Hausa people

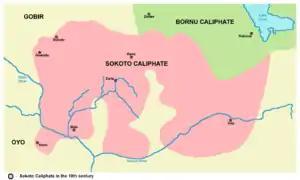
The Hausa–Fulani Sokoto Caliphate in the 19th century

From 1804 to 1808, the Fulani, another Islamic African ethnic group that spanned West Africa and have settled in Hausaland since the early 1500s, with support of already oppressed Hausa peasants revolted against oppressive cattle tax and religious persecution under the new king of Gobir, whose predecessor and father had tolerated Muslim evangelists and even favoured the leading Muslim cleric of the day, Sheikh Usman Dan Fodio whose life the new king had sought to end. Sheikh Usman Dan Fodio fled Gobir and from his sanctuary declared Jihad on its king and all Habe dynasty kings for their alleged greed, paganism, injustices against the peasant class, use of heavy taxation and violation of the standards of Sharia law. The Fulani and Hausa cultural similarities as a Sahelian people, however, allowed for significant integration between the two groups. Since the early 20th century, these peoples are often classified as "Hausa–Fulani" within Nigeria rather than as individuated groups. In fact, a large number of Fulani living in Hausa regions cannot speak Fulfulde at all and speak Hausa as their first language. Many Fulani in the region do not distinguish themselves from the Hausa, as they have long intermarried, they share the Islamic religion and more than half of all Nigerian Fulani have integrated into Hausa culture.